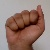
The image shows a hand gesture representing the letter 'A' in Indian Sign Language.